University of Applied Sciences of the Grisons

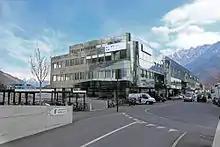
HTW Chur Standort E/F

With the establishment of seven University of Applied Sciences institutions in Switzerland in 2000, the areas of technology and business merged. This led to the creation of the "University of Applied Sciences for Technology and Economics (HTW Chur)", which was part of the University of Applied Sciences of Eastern Switzerland until the end of 2019.